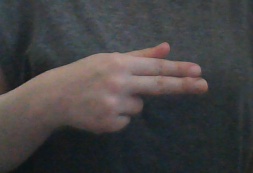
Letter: ghain